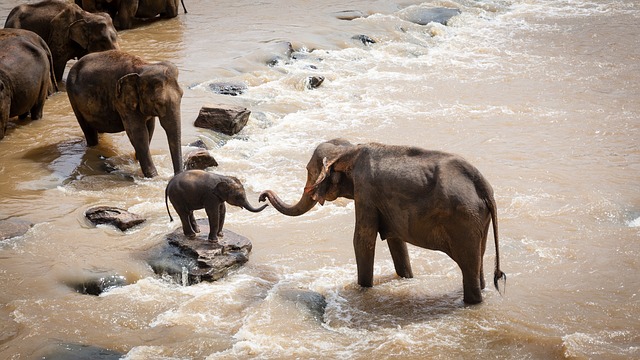
Label: elefante